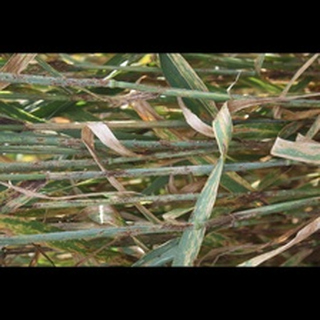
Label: wheat_black_rust